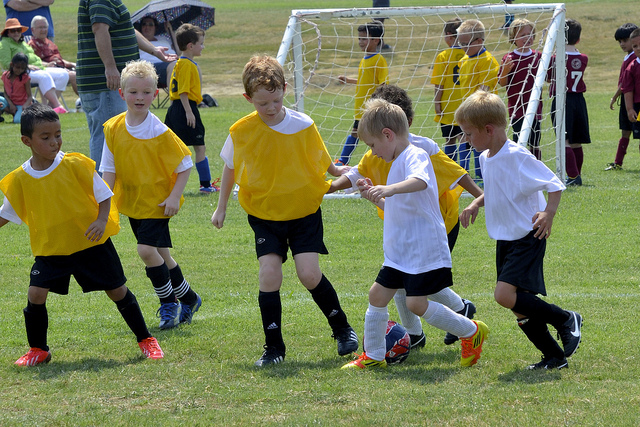
các cậu bé đang tranh bóng ở trước khung thành